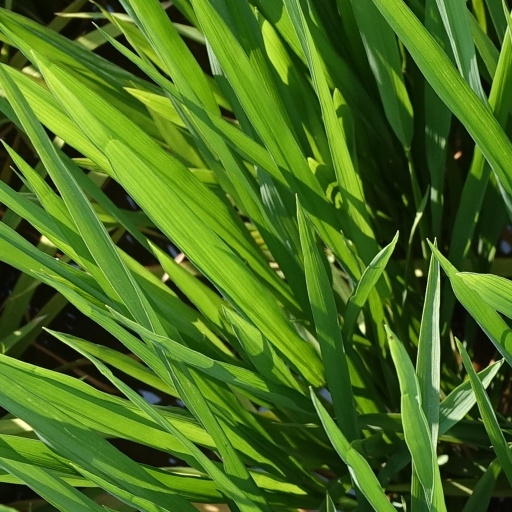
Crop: rice